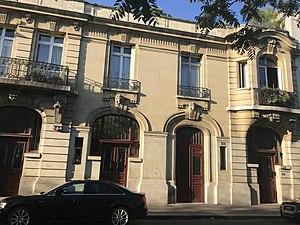
14 bd Edgar-Quinet, Paris XIVe.
Le boulevard Edgar-Quinet est une voie du 14ᵉ arrondissement de Paris.